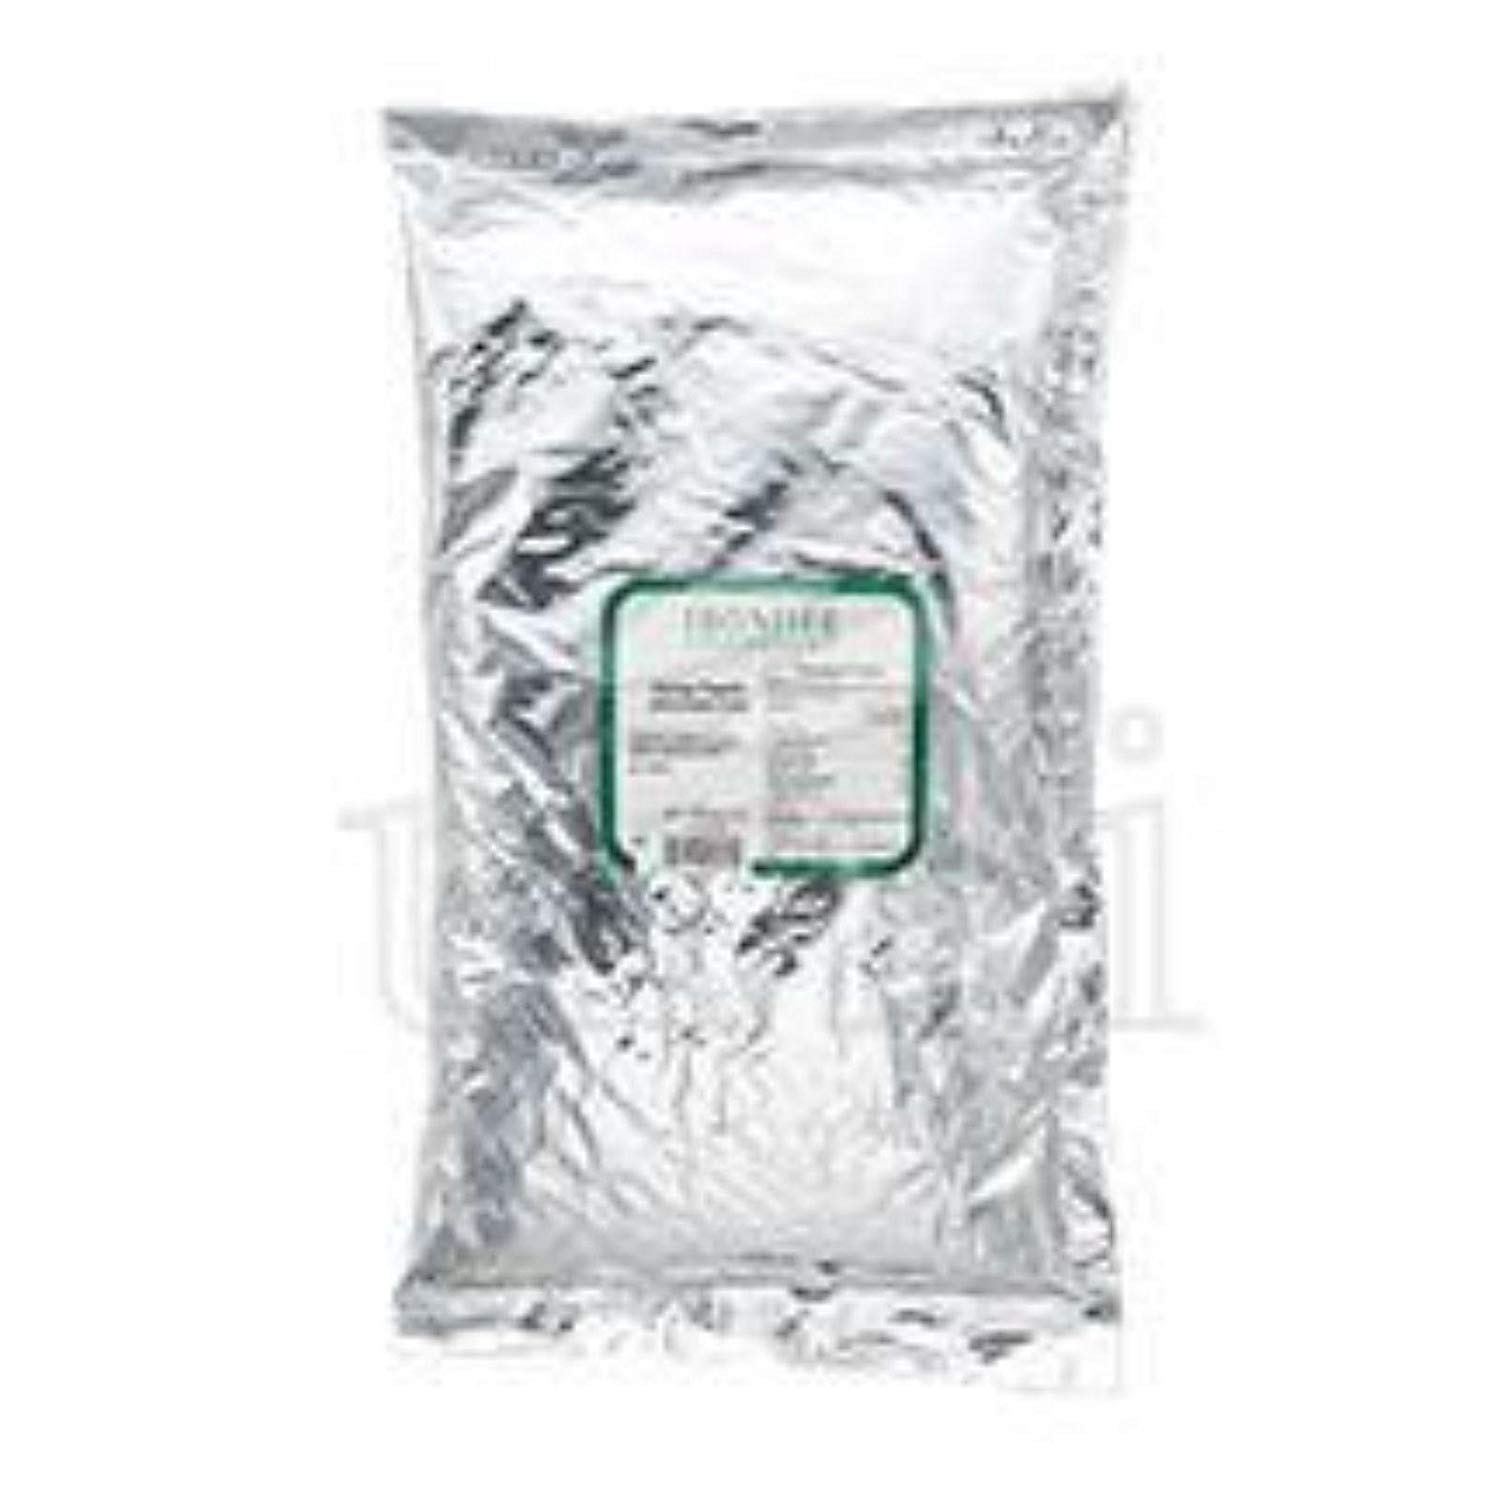
Item Name: Frontier Co-op Baking Powder (no added aluminum) 5 lb. Bulk Bag
Value: 80.0
Unit: Ounce

Price: 38.26